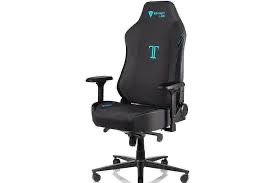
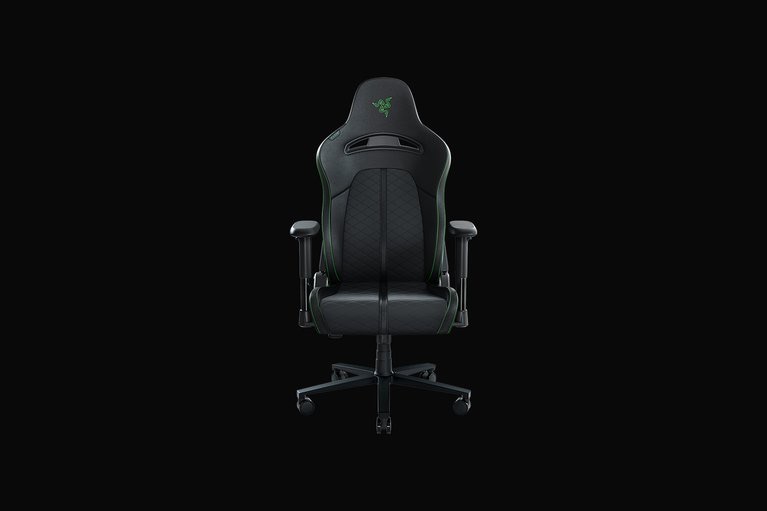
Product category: items_chair
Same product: no